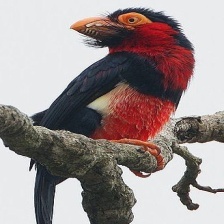
Species: BEARDED BARBET
Scientific name: LYBIUS DUBIUS